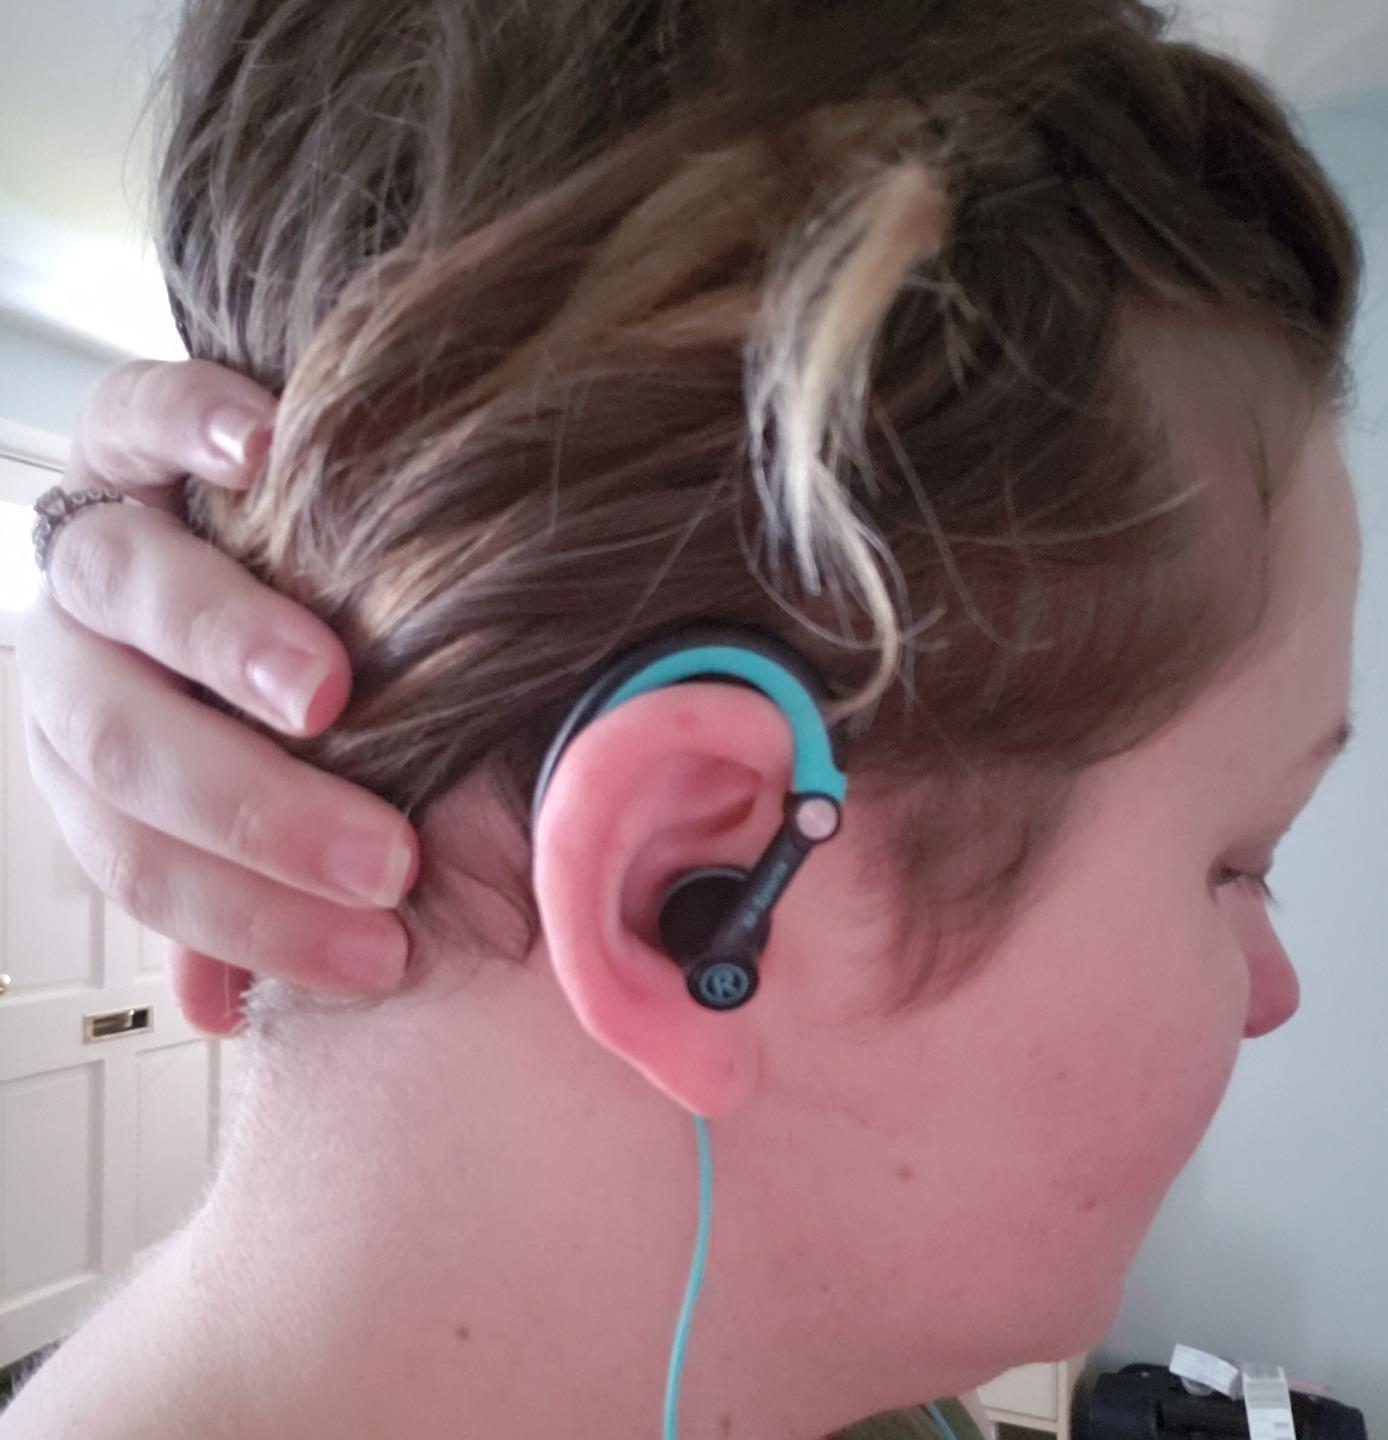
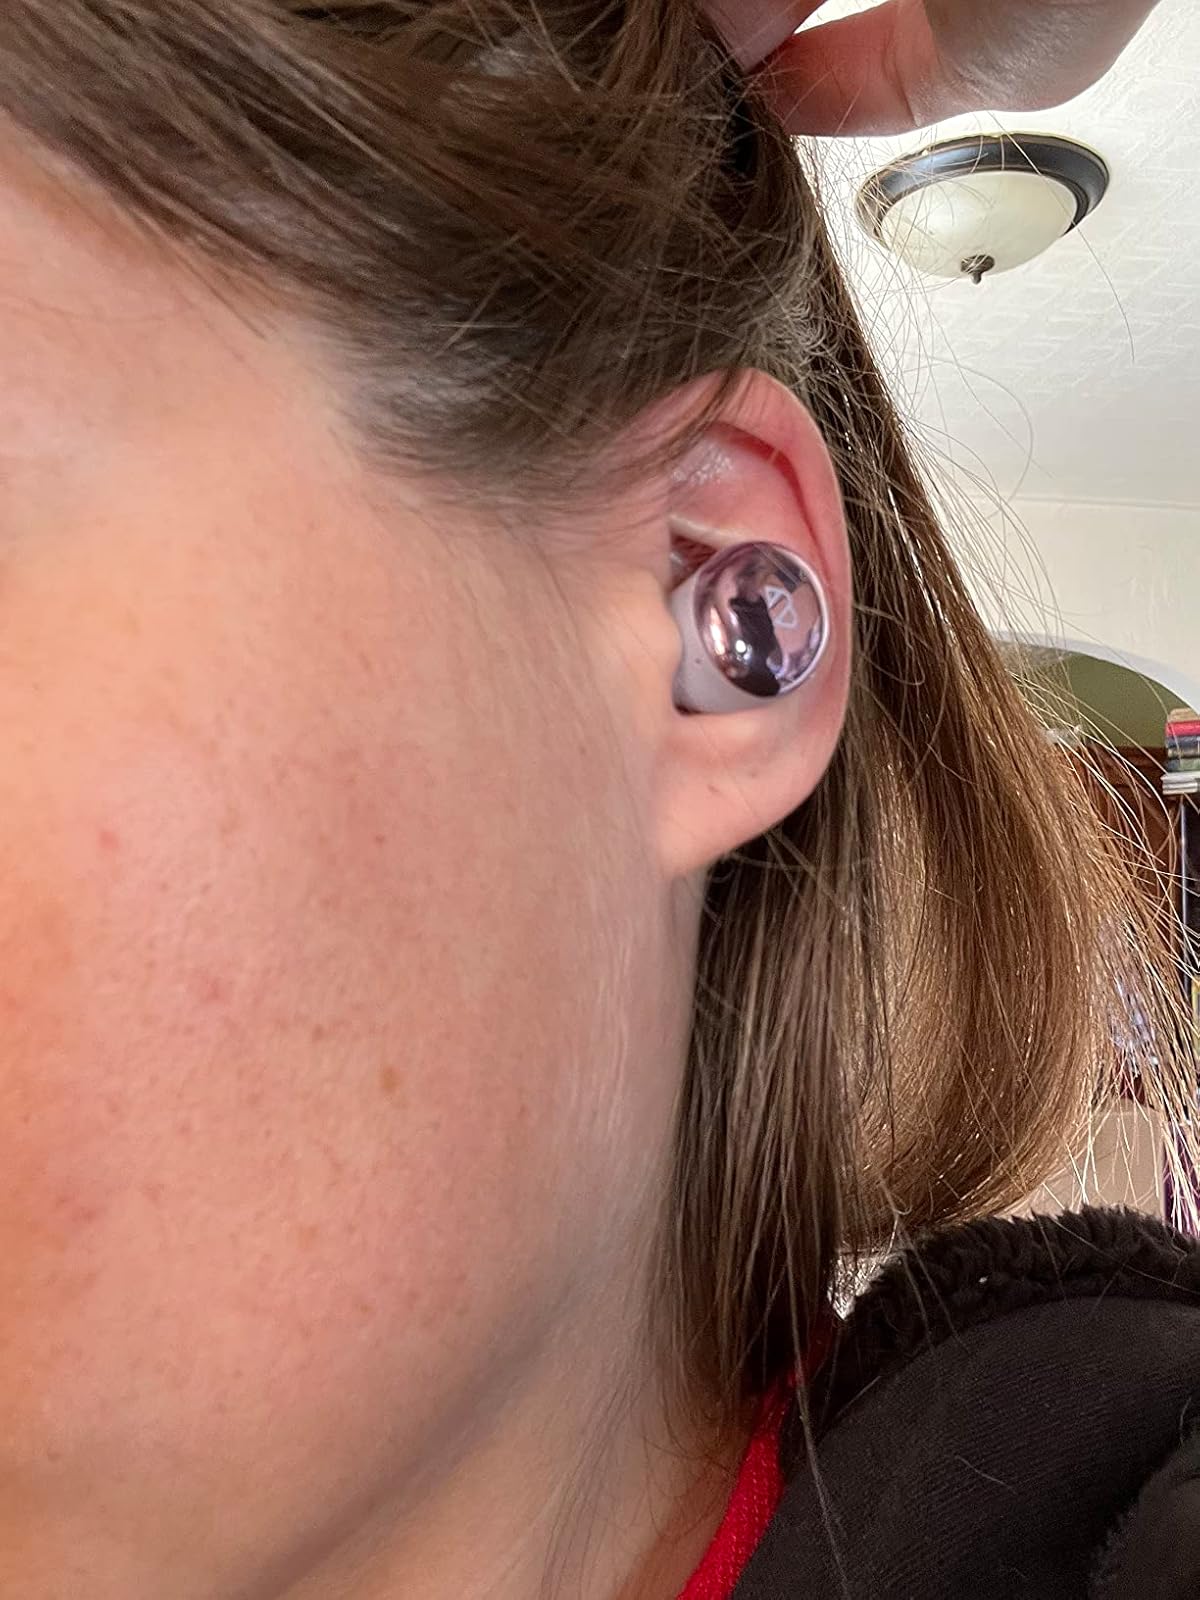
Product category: earbuds
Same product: no